Tommy Tune

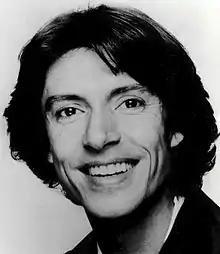
Tune in 1977

Thomas James Tune (born February 28, 1939) is an American actor, dancer, singer, theatre director, producer, and choreographer. Over the course of his career, he has won ten Tony Awards, the National Medal of Arts, and a star on the Hollywood Walk of Fame.